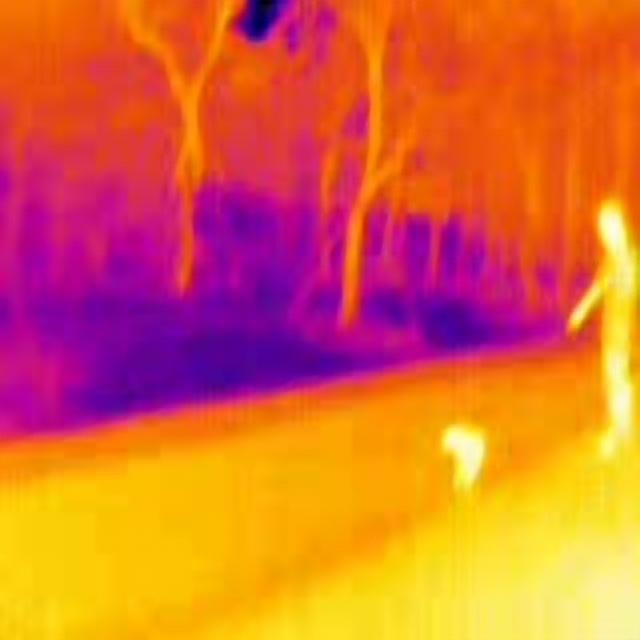
Detected objects:
label: person